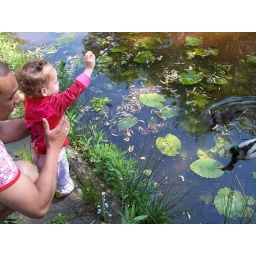
my little cousin anna-marije feeding the ducks in the small canal behind my aunt's house | veenendaal | netherlands | 29 april 2007